HMS Tribune (N76)

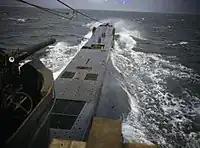
HMS "Tribune" underway

In the Mediterranean, she damaged the French merchant "Dalny", which was beached to prevent her from sinking, and then damaged the now beached "Dalny" the next day. She also torpedoed and damaged the German tanker "Präsident Herrenschmidt", and attacked the Italian merchant "Benevento", but failed to hit her.